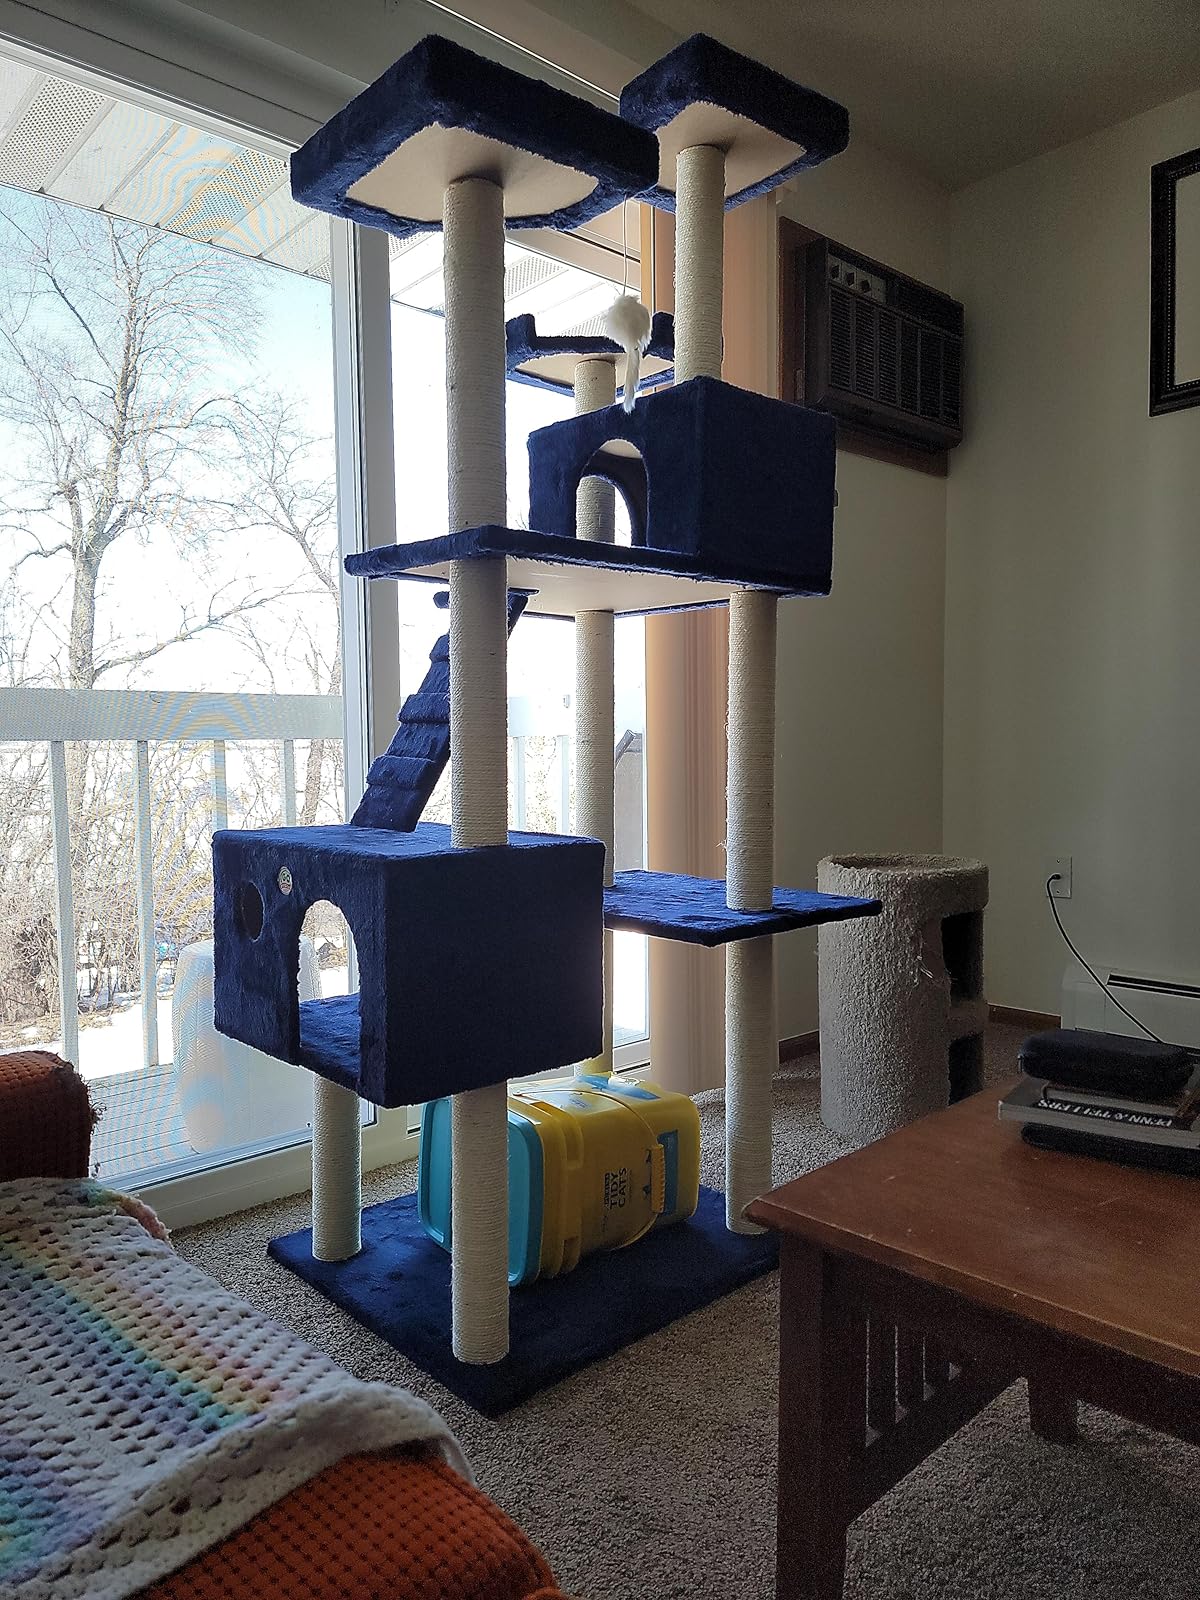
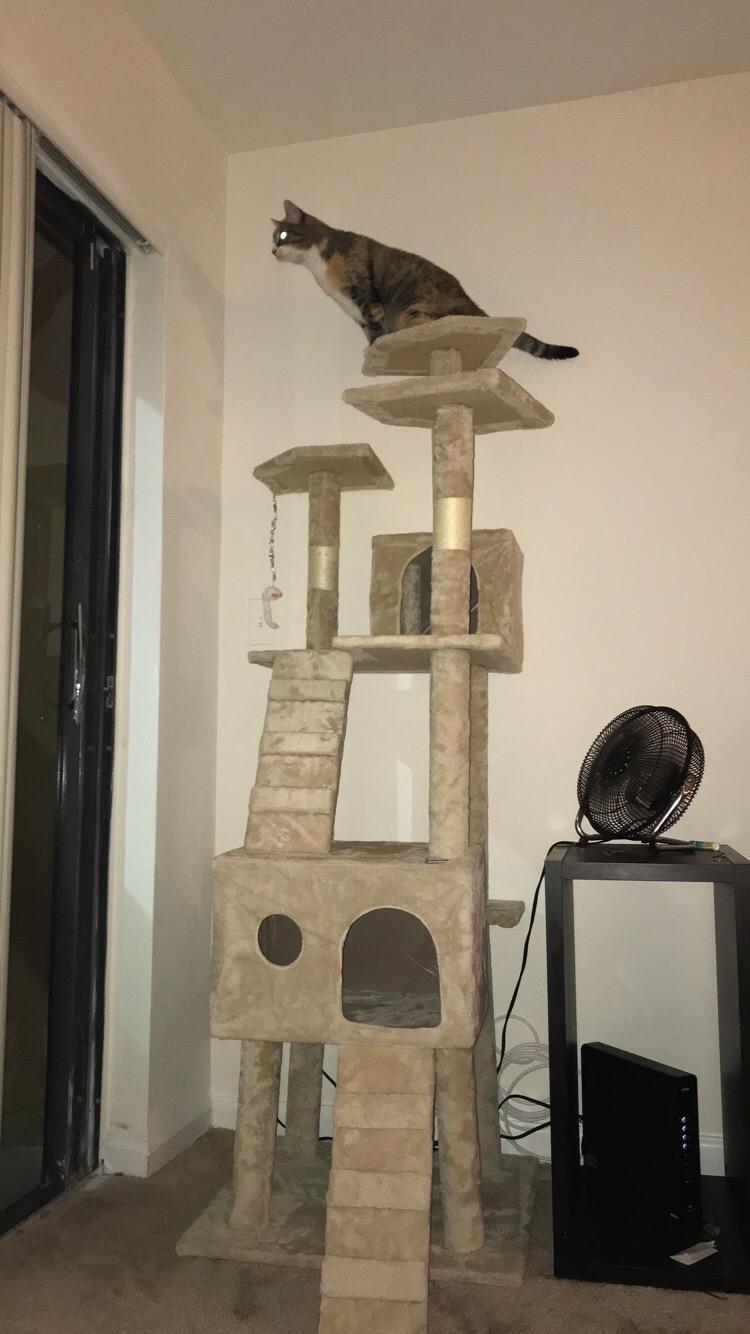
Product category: items_cat tree
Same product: no